Château de Chastellux

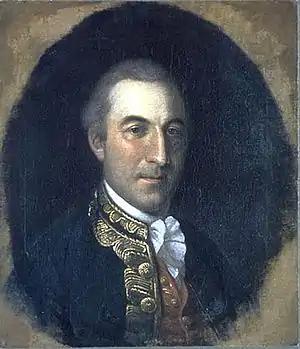
François-Jean de Chastellux, painted by Charles Willson Peale

In 1592, Olivier de Chastellux, Quarré Baron, Viscount of Avallon, and governor of Cravant, Yonne, raises the military bastion located at the end of the castle near the Tower of Amboise, Tower of Amboise was converted into a living quarters at this time. He also built a terrace that surrounded the castle.